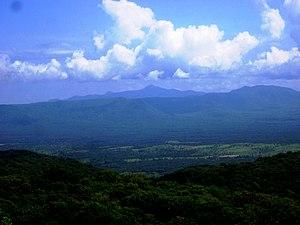
Vue paronamique du site ecotouristique de la falaise de N'Gaoundéré. Localisation
Ngaoundéré est une ville du Cameroun, chef-lieu de la région de l'Adamaoua, érigée en Communauté urbaine de Ngaoundéré en 2008.